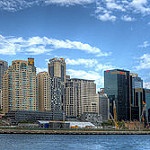
Scene: Outdoor